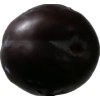
Label: plum